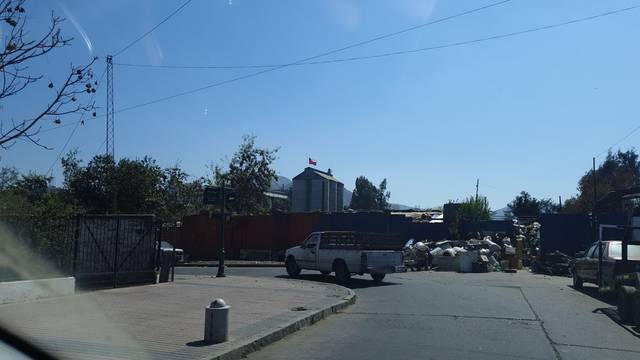
Region: Chile
Coordinates: -33.659, -70.925